New Coke

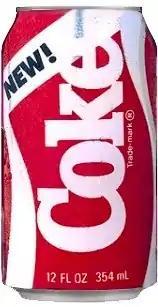
A can of New Coke

New Coke was the unofficial name of a reformulation of the soft drink Coca-Cola, introduced by the Coca-Cola Company in April 1985. It was renamed Coke II in 1990, and discontinued in July 2002.